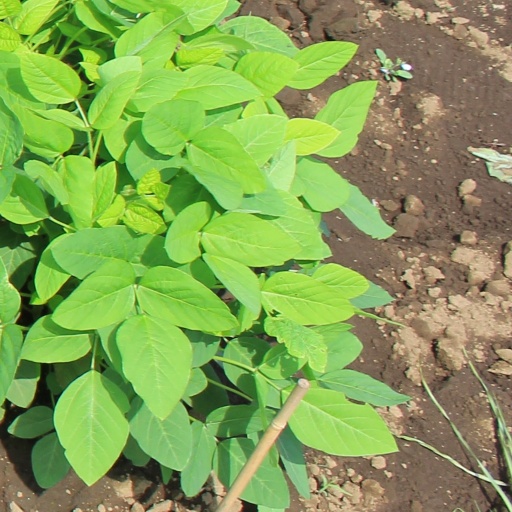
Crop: soybean